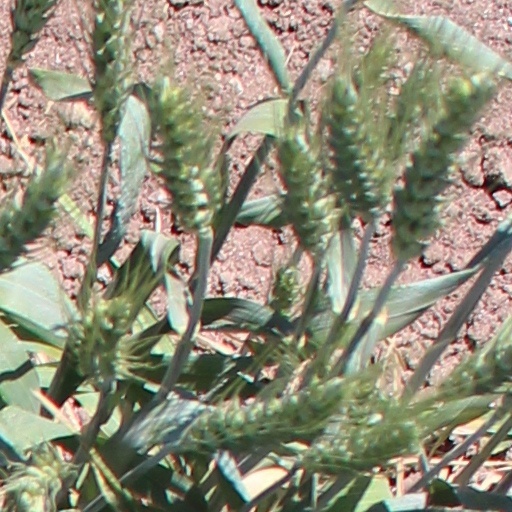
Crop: wheat